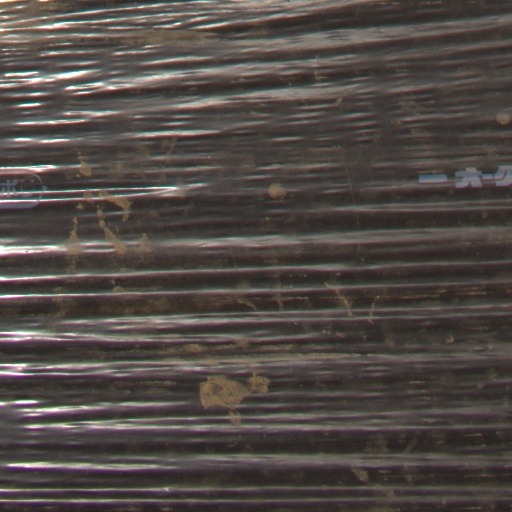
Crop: Jerusalem artichoke